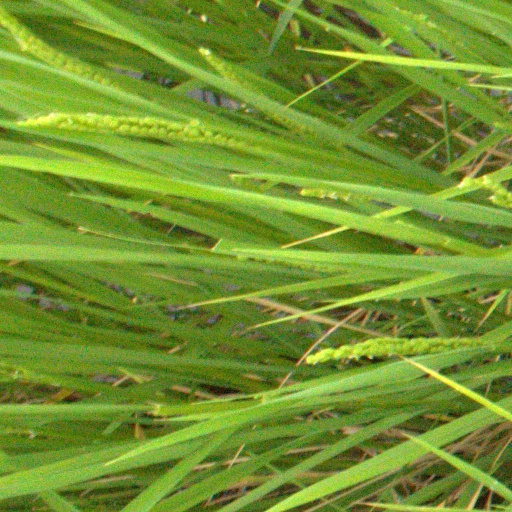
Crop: rice